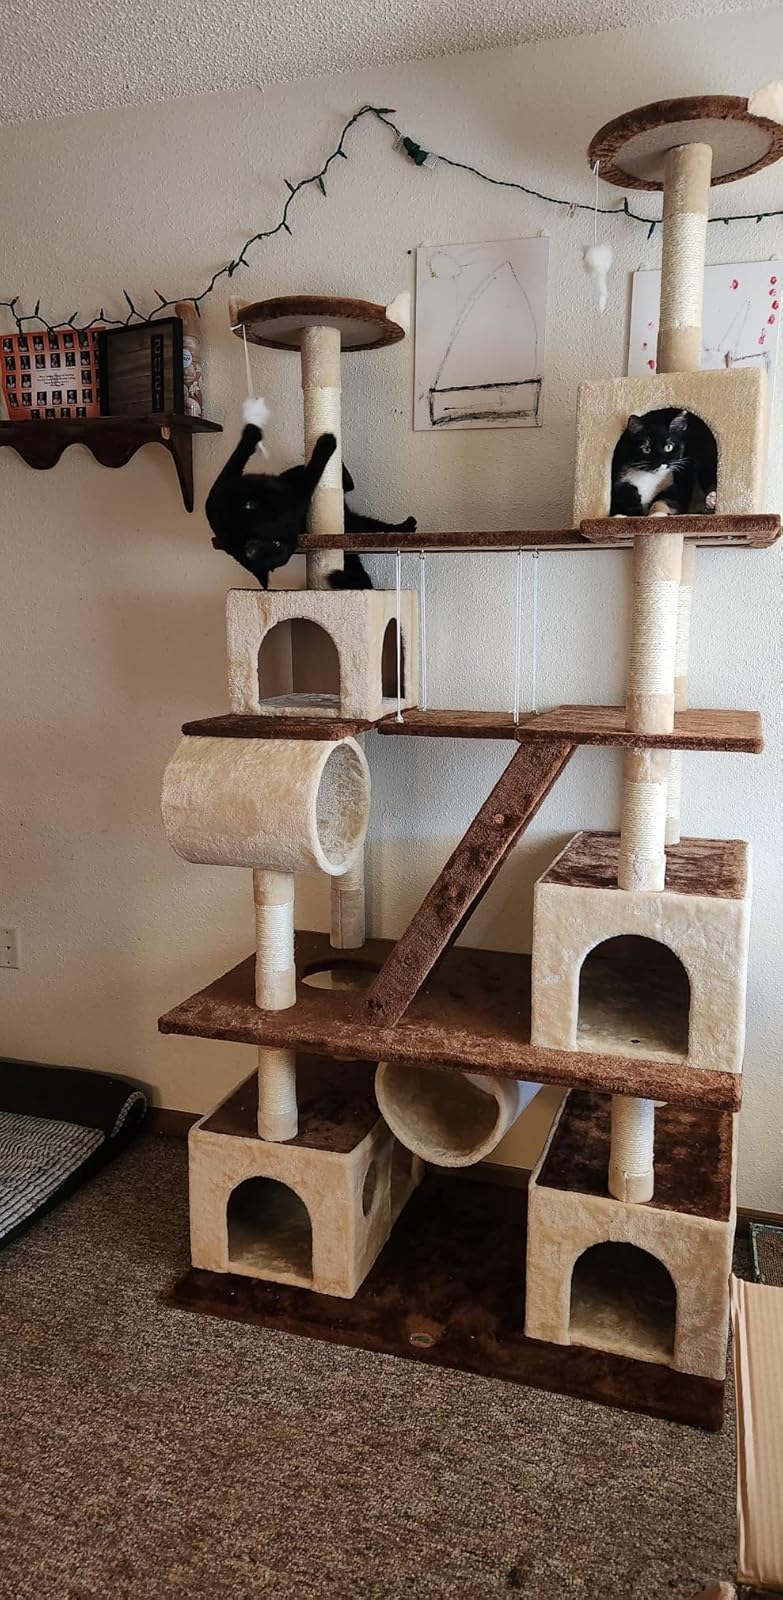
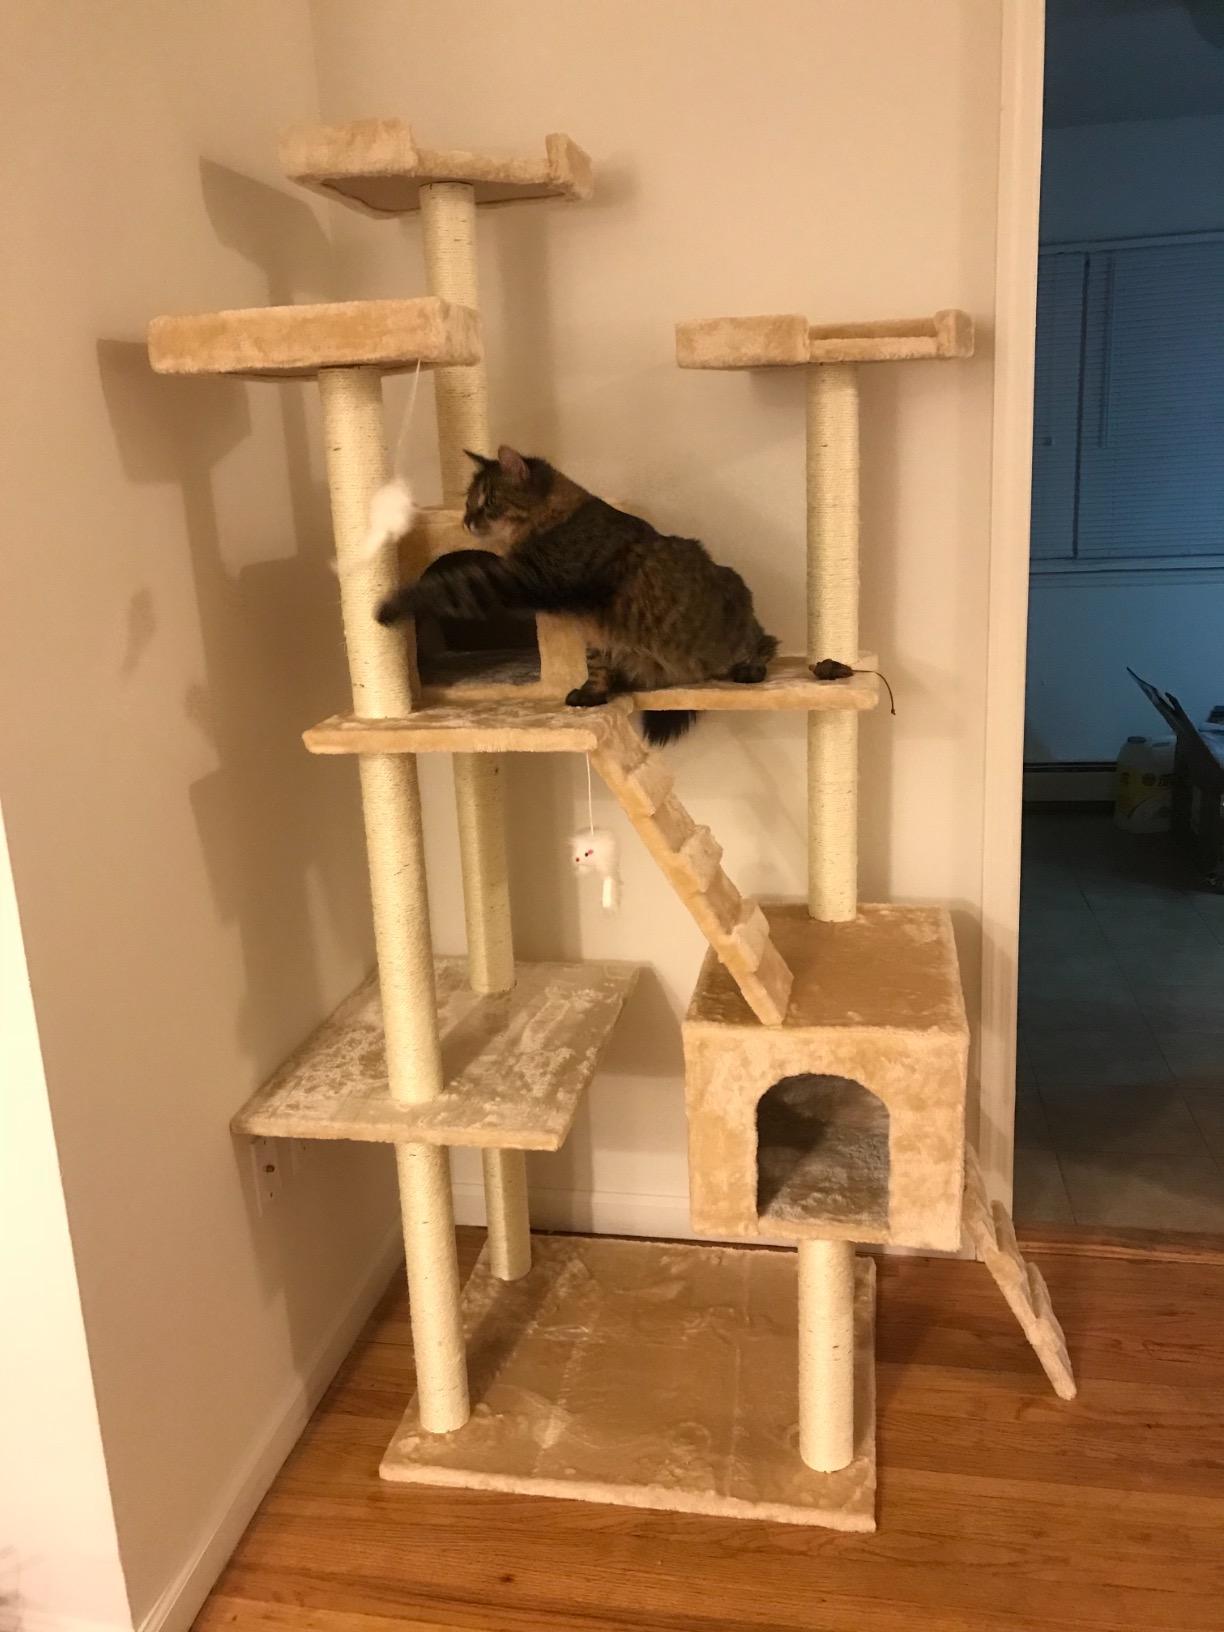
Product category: items_cat tree
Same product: no